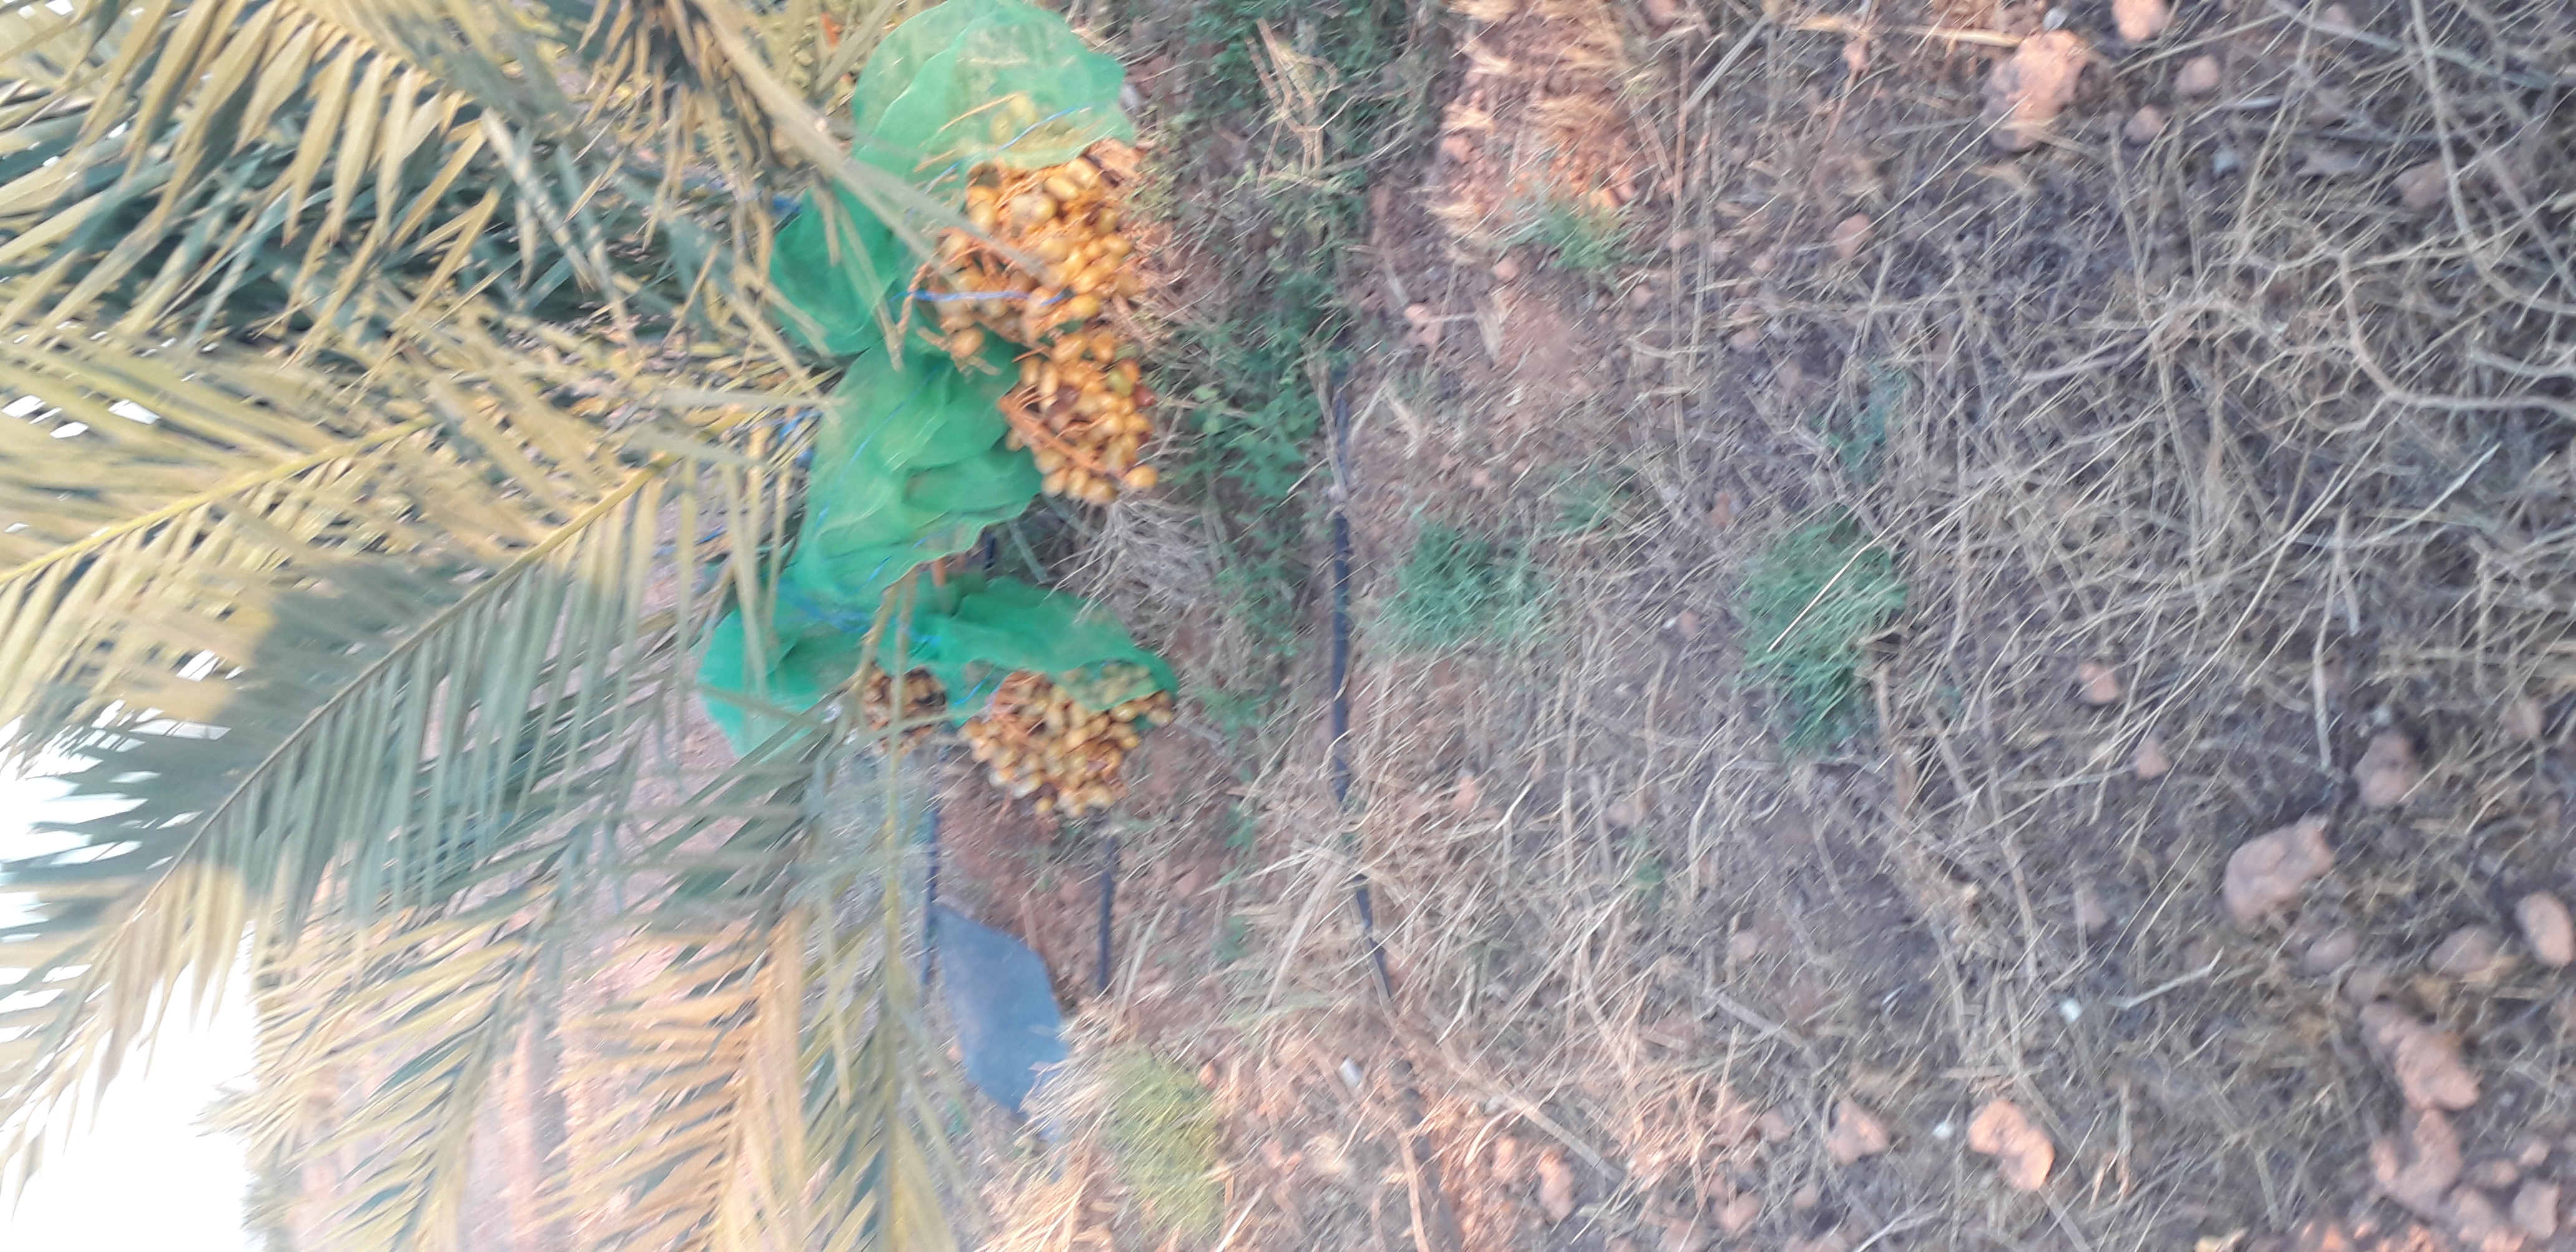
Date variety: Boufagous